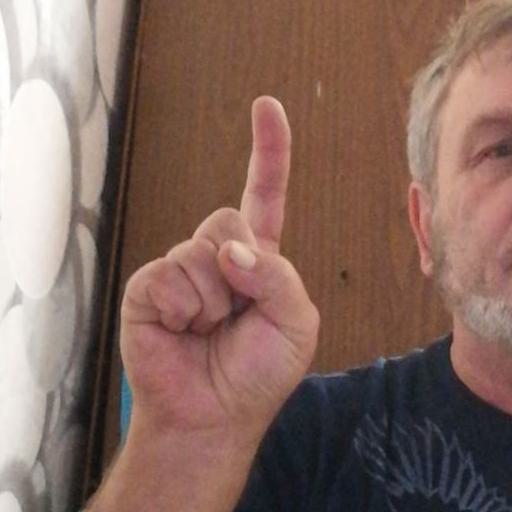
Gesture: one